The Wicker Man

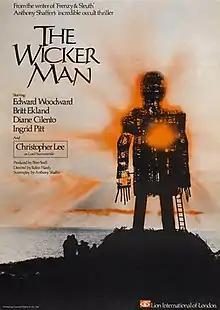
Theatrical release poster

The Wicker Man is a 1973 British folk horror film directed by Robin Hardy and starring Edward Woodward, Britt Ekland, Diane Cilento, Ingrid Pitt and Christopher Lee. The screenplay is by Anthony Shaffer, inspired by David Pinner's 1967 novel "Ritual", and Paul Giovanni composed the film score.